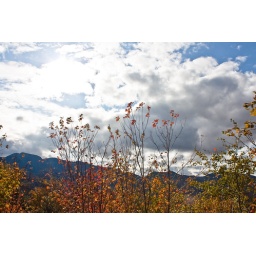
Taken from a moving car on the Kancamagus highway because there was nowhere to safley pull over